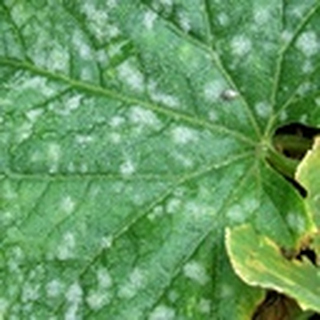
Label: cotton_powdery_mildew